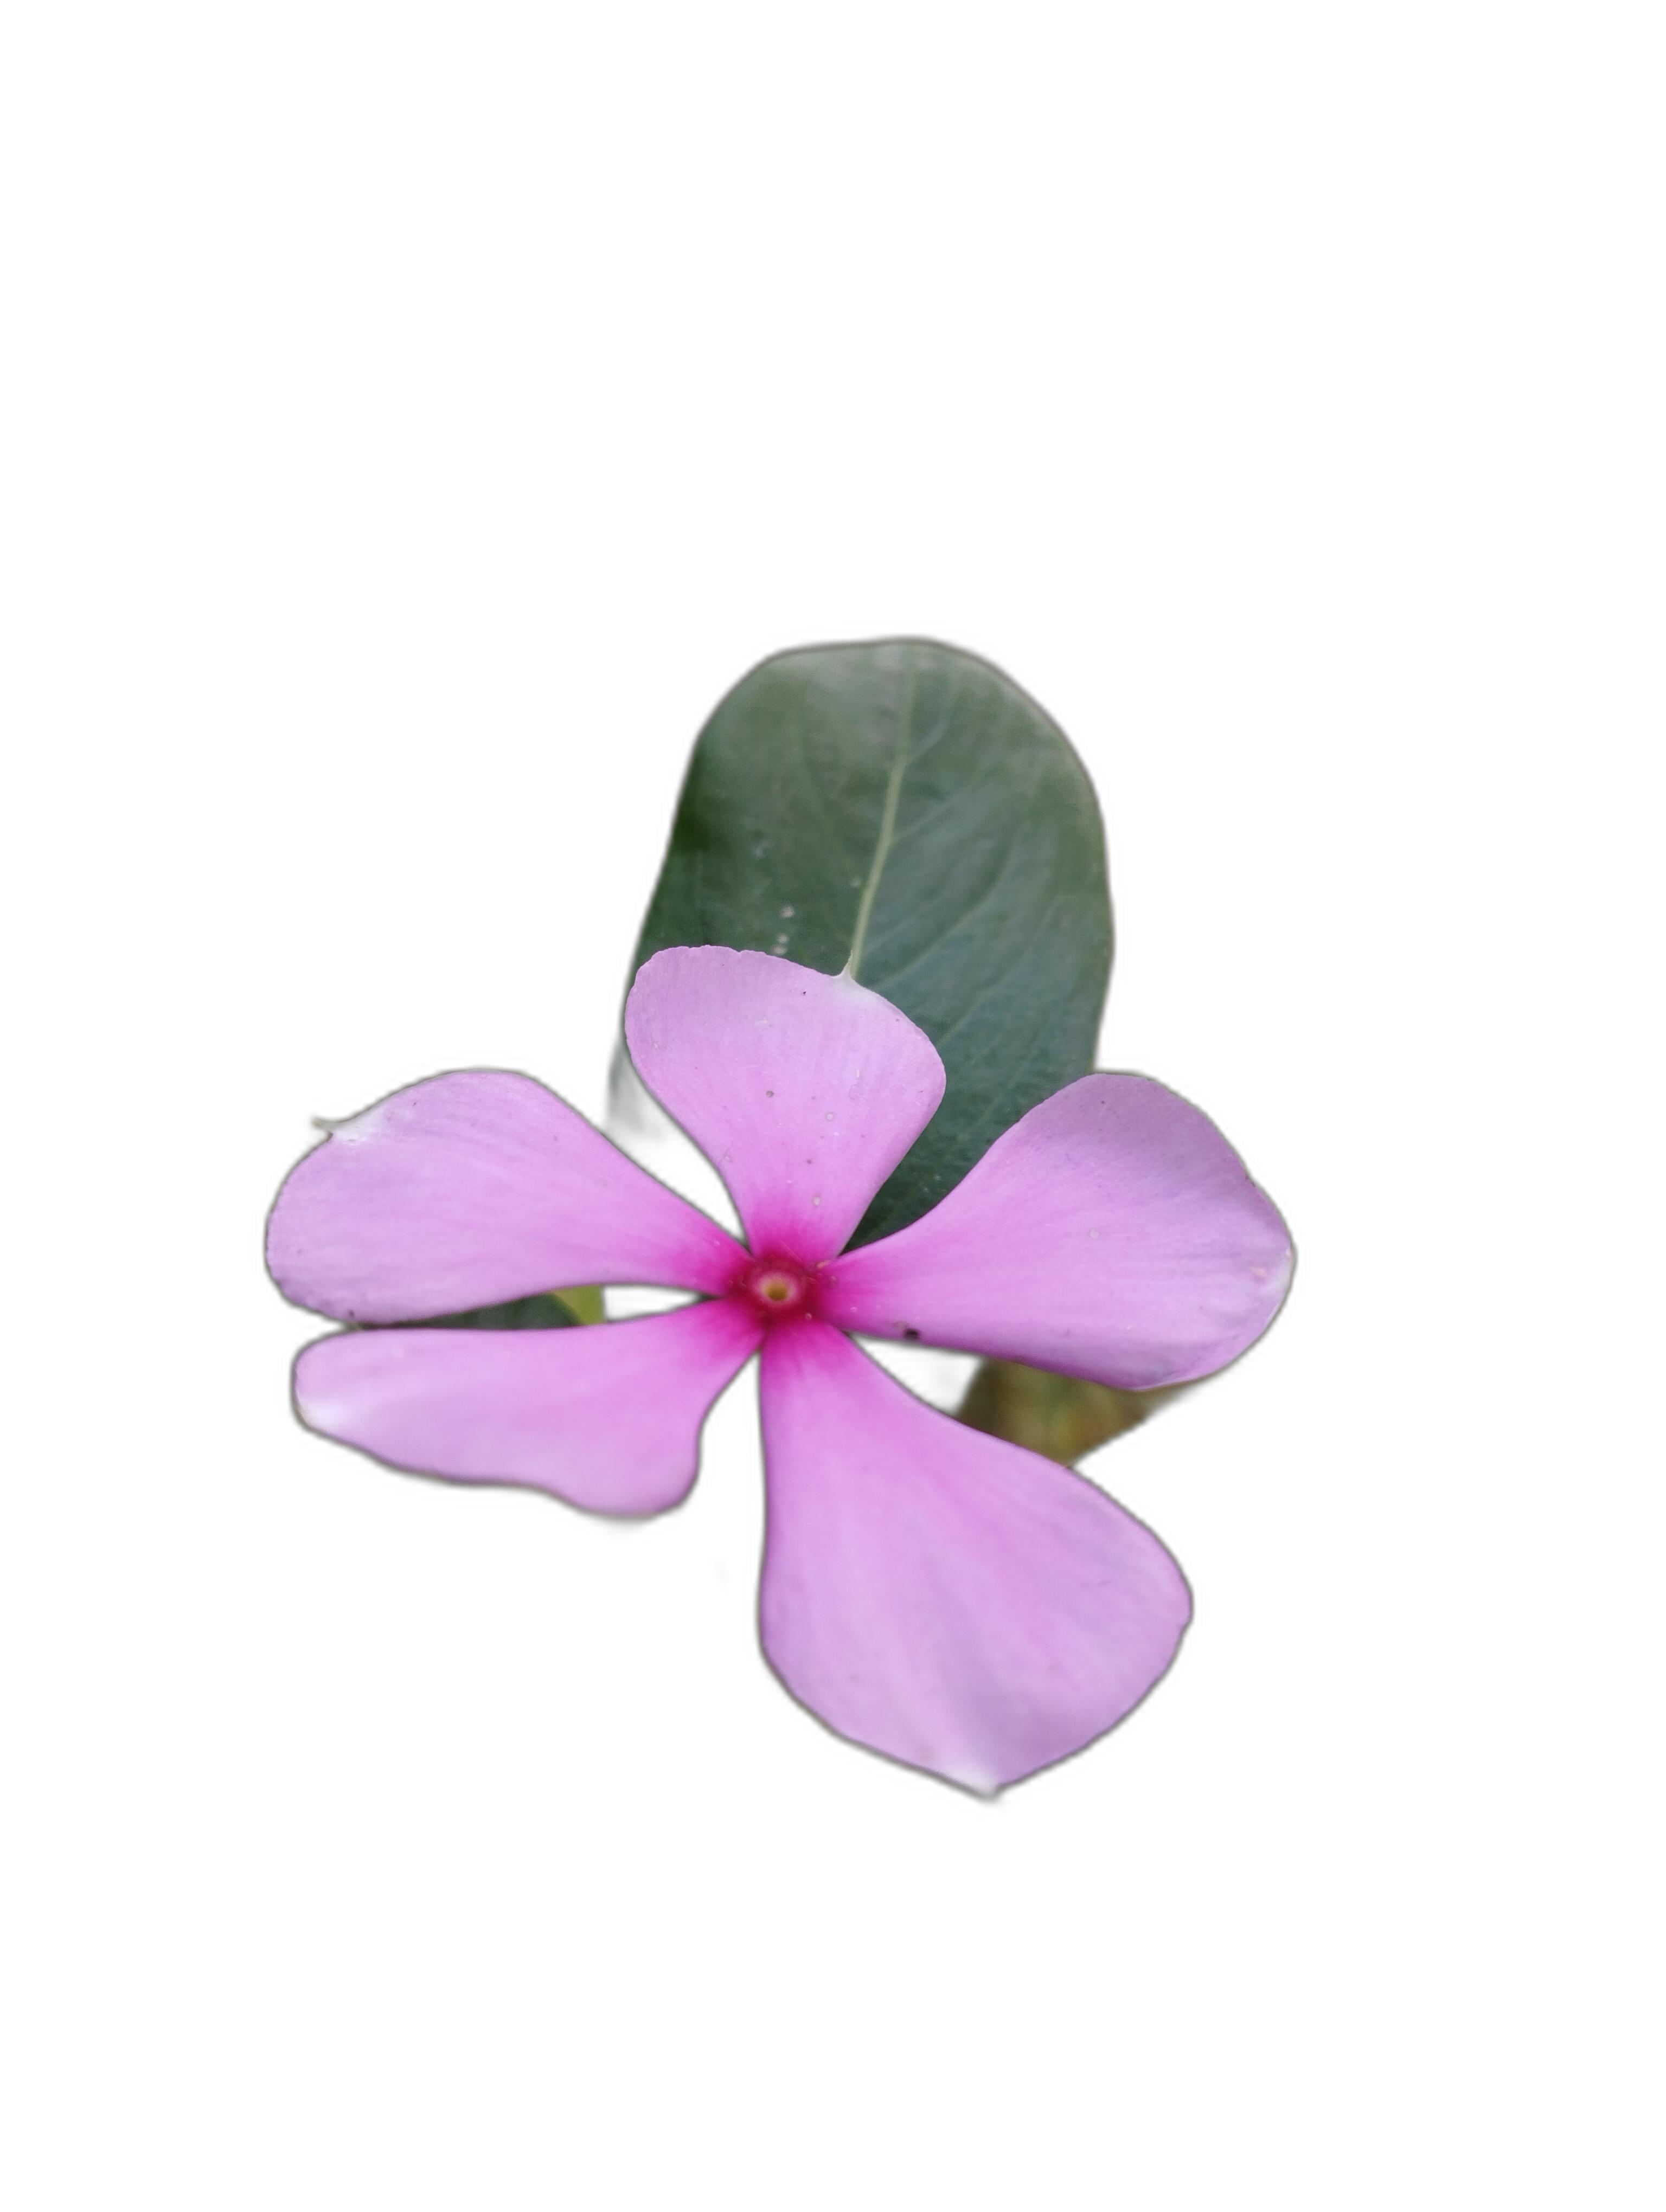
Label: Madagascar periwinkle